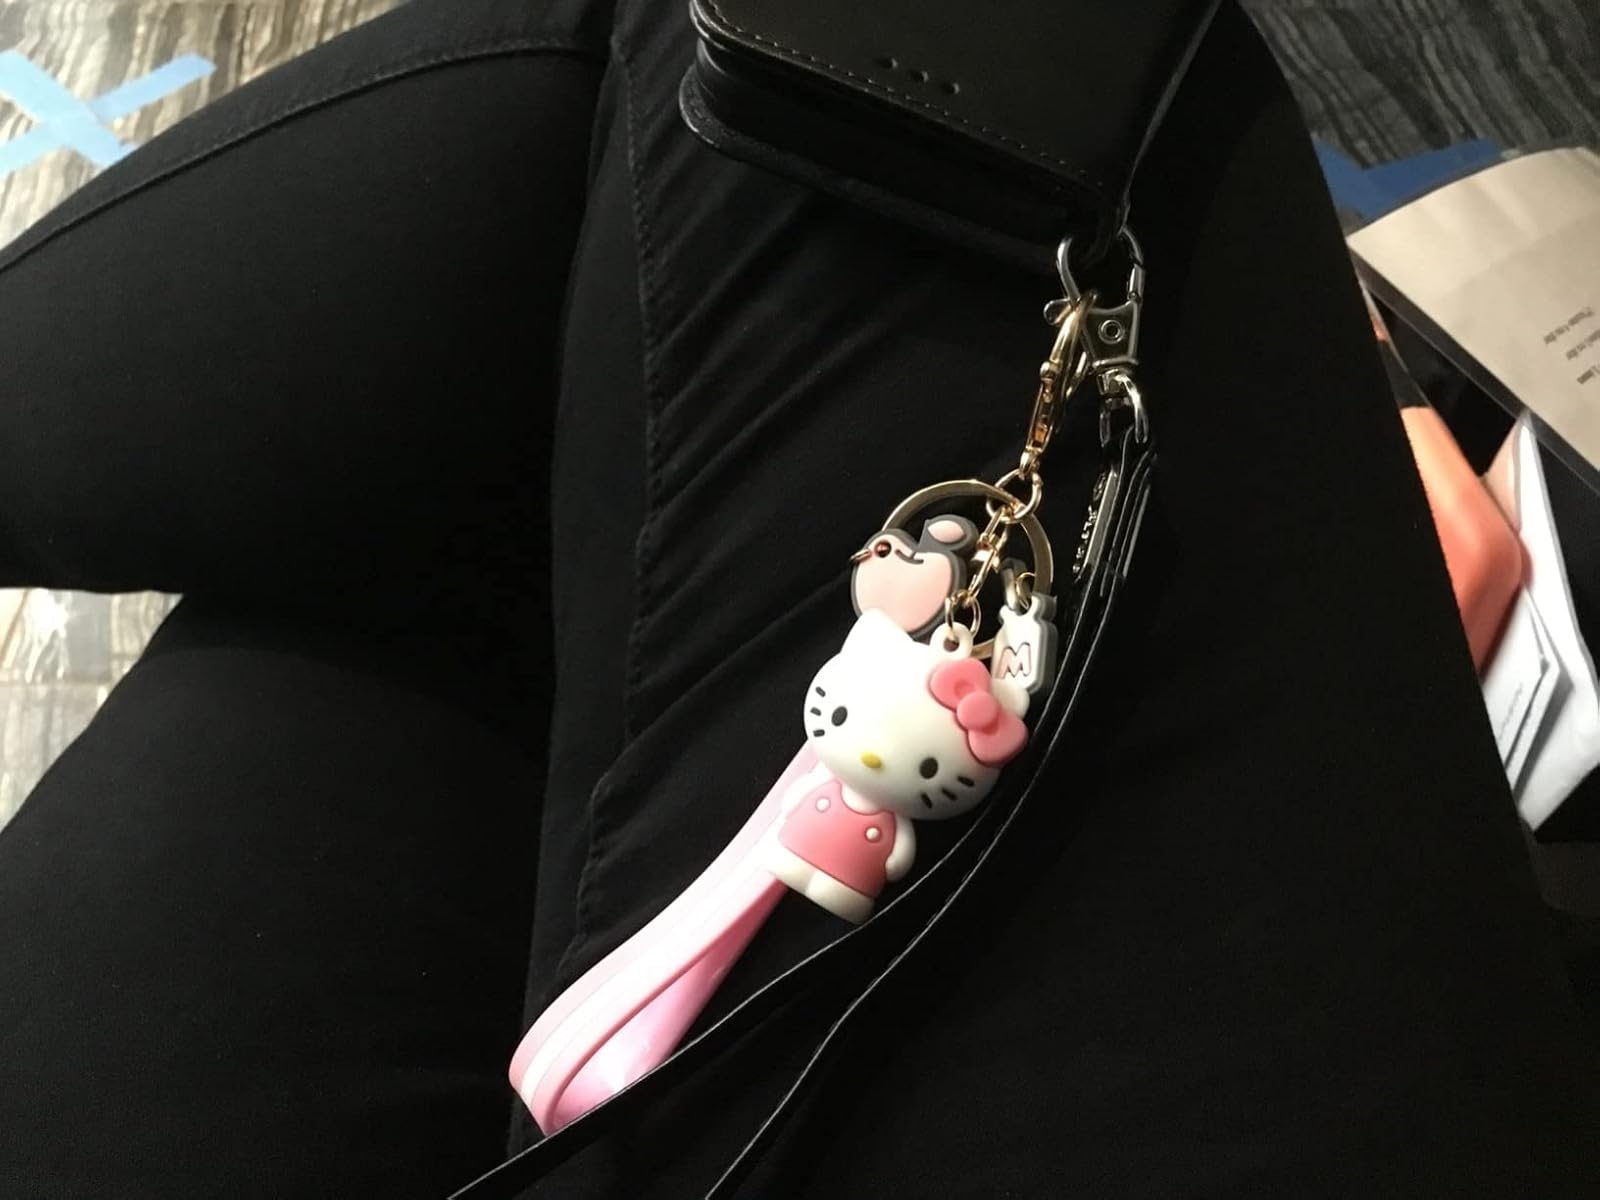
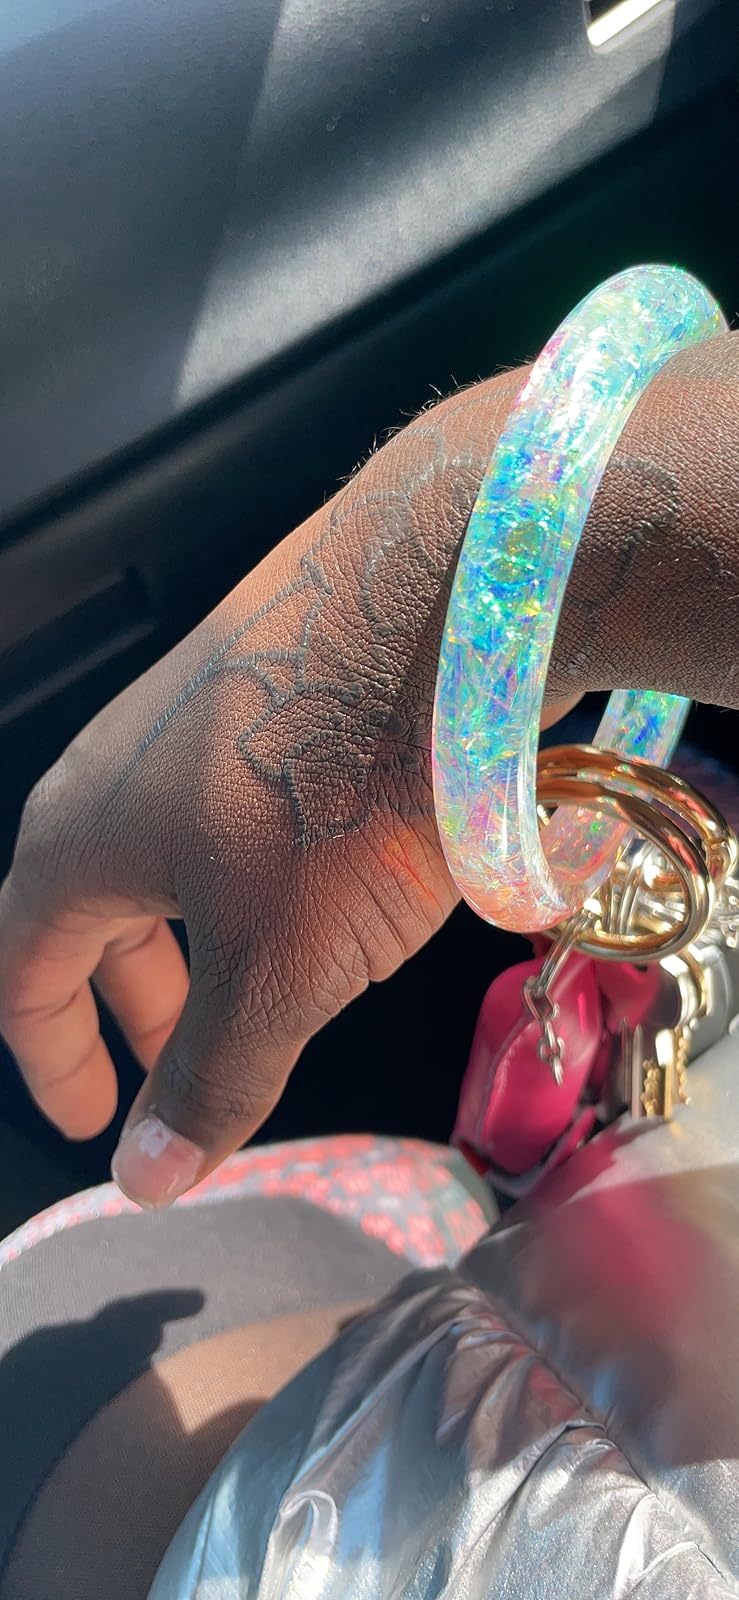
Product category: accessories_keychain
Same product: no